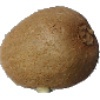
Label: Kiwi 1